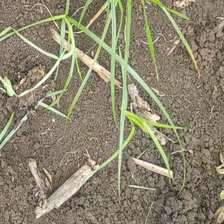
Weed species: Lavhala_(Cyperus_Rotundus)